Culture of Shiraz

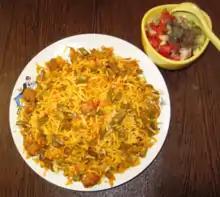
Loobia Polo and Shirazi salad

The culture of Shiraz concerns the arts, music, museums, festivals, many Persian entertainments and sports activities in Shiraz, the capital of Fars province. Shiraz is known as the city of poets, gardens, wine, nightingales and flowers. The crafts of Shiraz consist of inlaid mosaic work of triangular design; silver-ware; carpet-weaving, and the making of the rugs called gilim (Shiraz Kilim), and blankets called Jajim found in the villages and among the tribes.